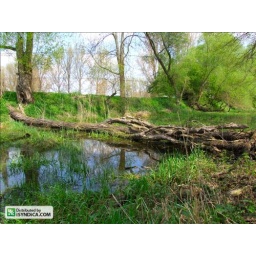
A slowly rotting tree in the water